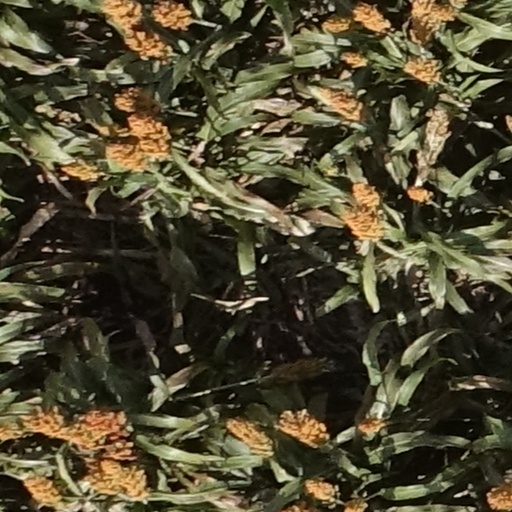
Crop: sorghum